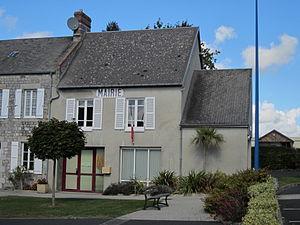
Muneville-sur-Mer, Manche
Muneville-sur-Mer est une commune française, située dans le département de la Manche en région Normandie, peuplée de 475 habitants.